History of Liverpool

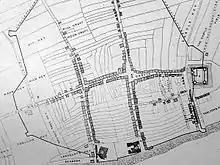
W. Ferguson Irvine's conjectural plan of Liverpool's original 7 streets

The history of Liverpool can be traced back to 1190 when the place was known as 'Liuerpul', possibly meaning a pool or creek with muddy water, though other origins of the name have been suggested. The borough was founded by royal charter in 1207 by King John, made up of only seven streets in the shape of the letter 'H'. Liverpool remained a small settlement until its trade with Ireland and coastal parts of England and Wales was overtaken by trade with Africa and the West Indies, which included the slave trade. The world's first commercial wet dock was opened in 1715 and Liverpool's expansion to become a major city continued over the next two centuries.